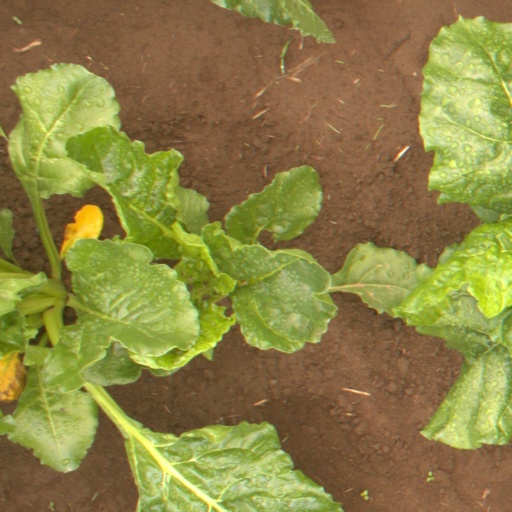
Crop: sugar beet